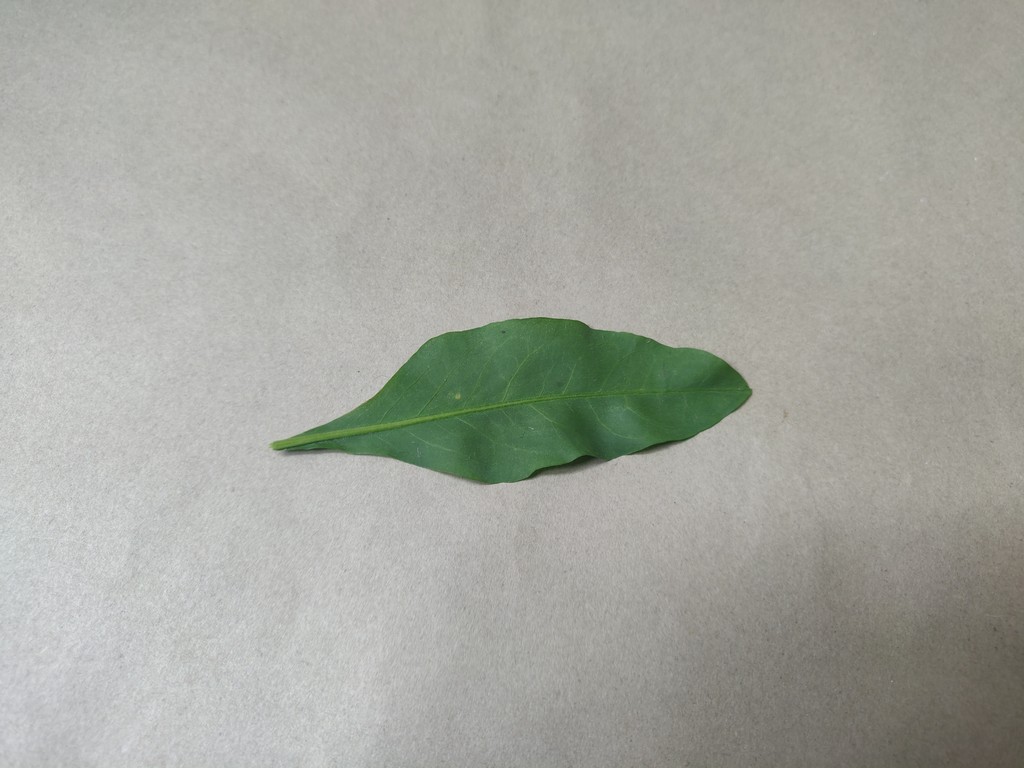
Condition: Healthy
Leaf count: single
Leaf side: back